Joseph Horton House

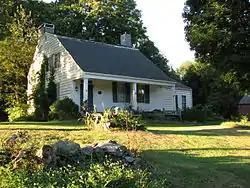
South (front) elevation and west profile, 2014

The Joseph Horton House is an historic structure located in New Hackensack, New York. Once part of a larger farm, the farmhouse was built between 1725 and 1752. In 1840, the farm was divided, leaving the house on a parcel, and it became known as "Old Hundred". Only a lot remains intact. It was listed on the National Register of Historic Places on November 2, 1988. The building is located on the north side of NY 376, or New Hackensack Road.